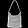
Label: Bag